James Musa

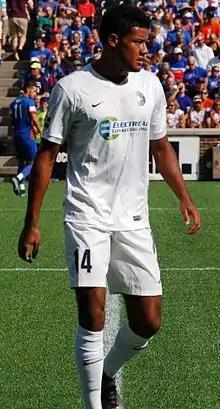
Musa with Saint Louis in 2016

James Mzamo Musa (born 1 April 1992) is a professional footballer who plays as a defender for USL Championship club Indy Eleven. Born in England, Musa represents New Zealand at the international level.